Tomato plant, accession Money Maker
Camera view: vertical (180 deg); turntable rotation: 150 degrees
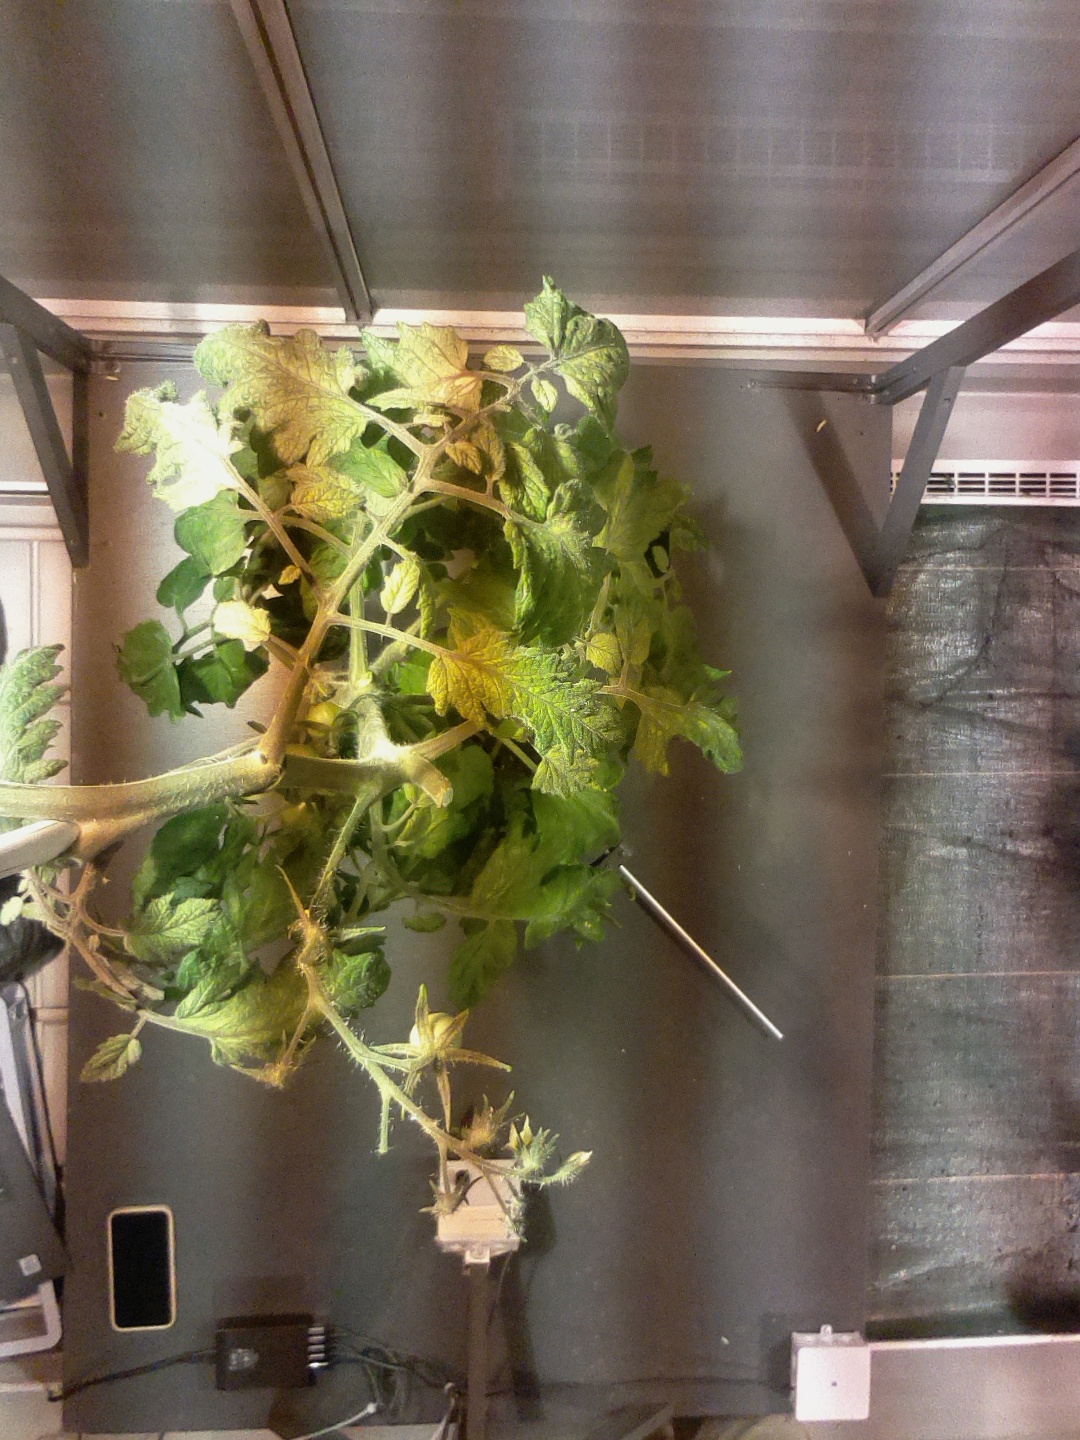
BBCH growth stage 75: 50%-60% of final fruit size